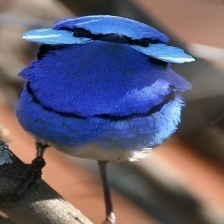
Species: SPLENDID WREN
Scientific name: MALURUS SPLENDENS